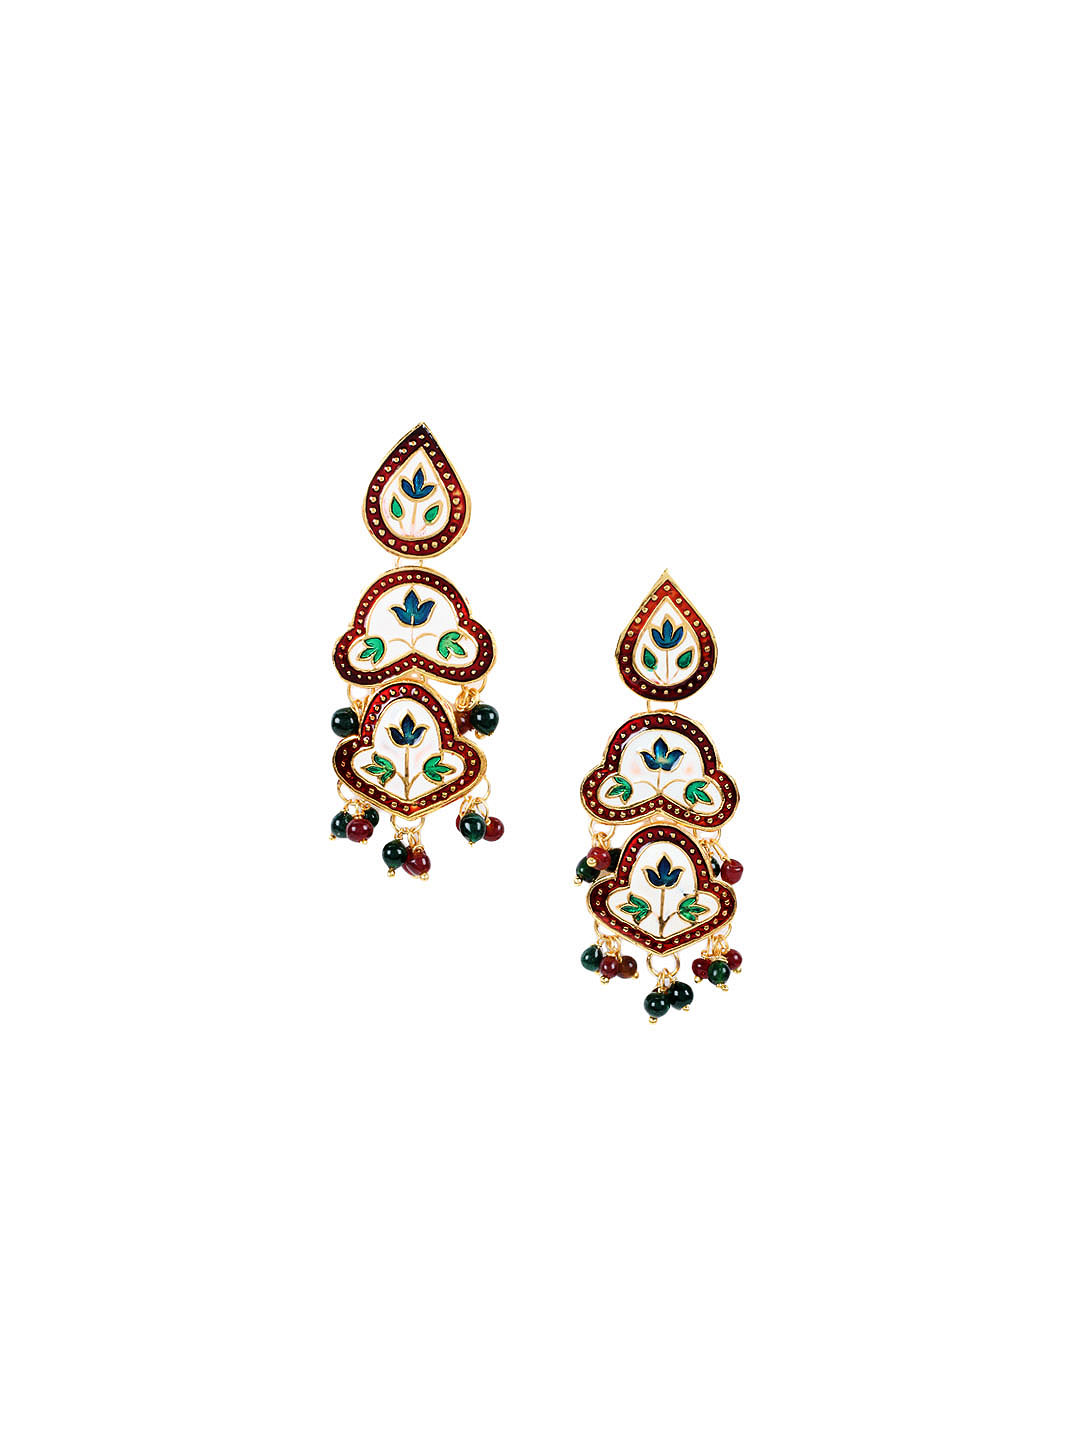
Adrika White Earrings
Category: Accessories / Jewellery / Earrings
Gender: Women
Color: White
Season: Summer 2012
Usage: Casual